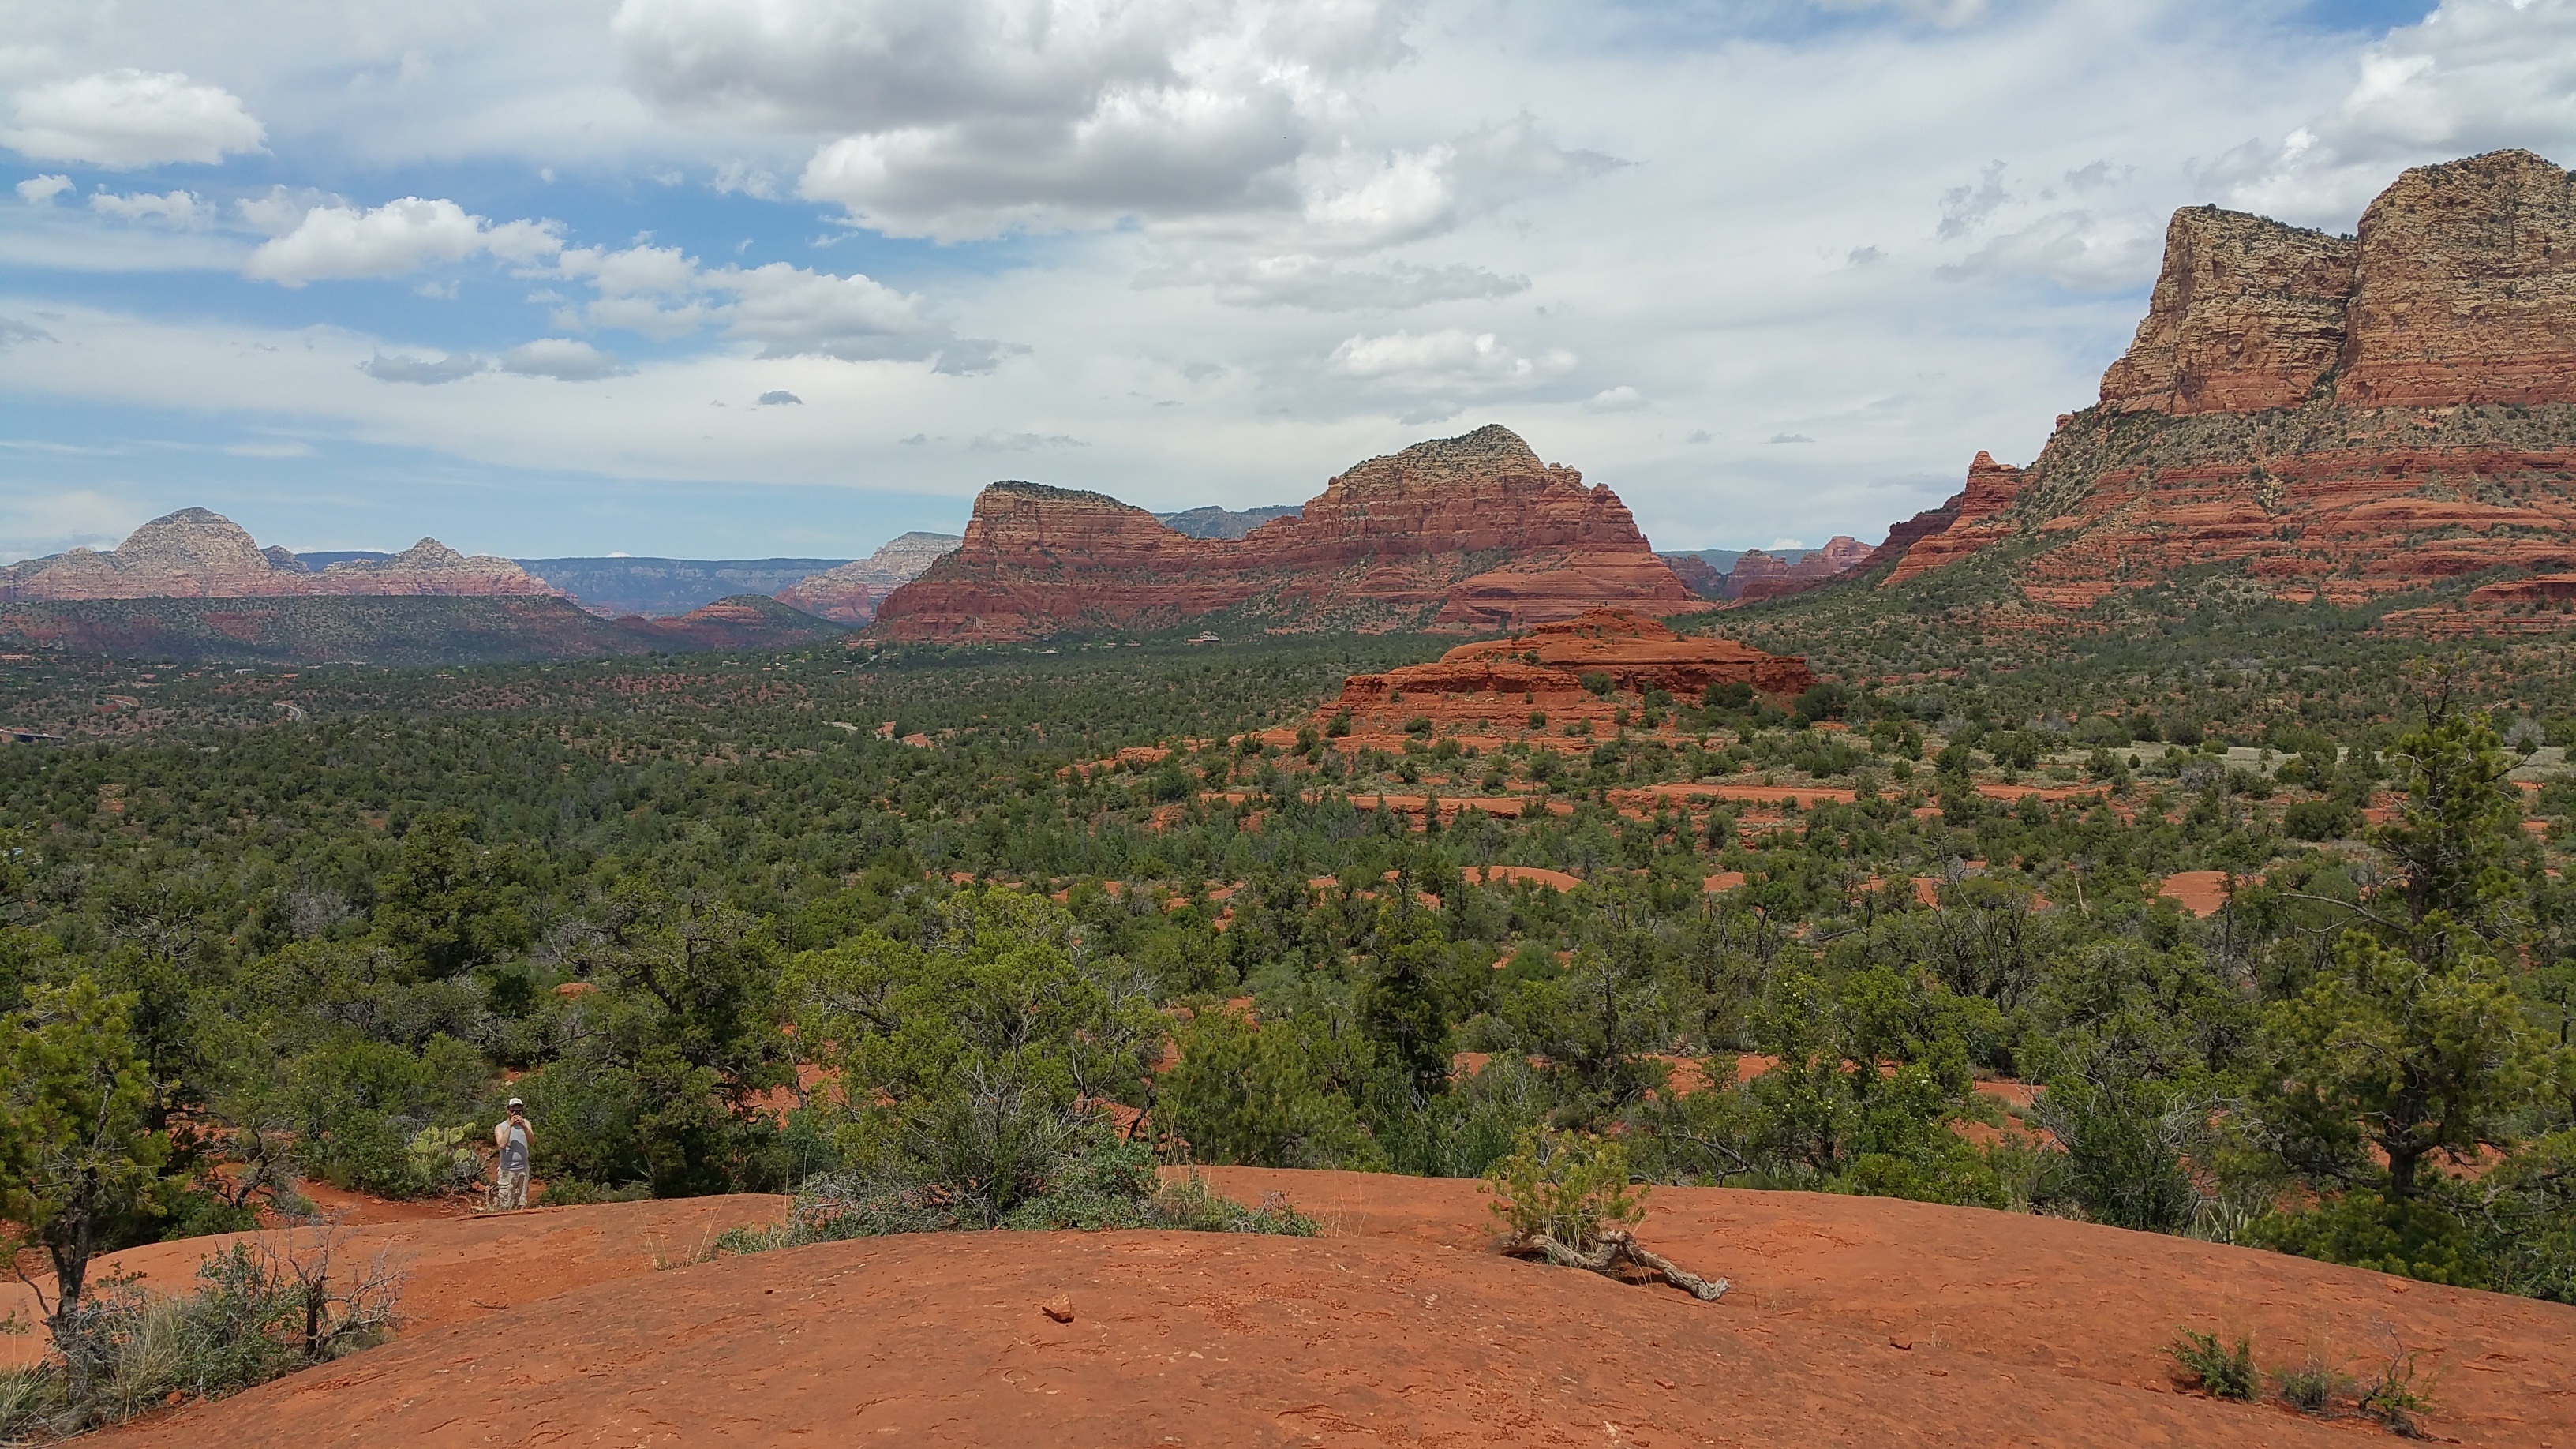
landscape, tree, nature, rock, wilderness, mountain, cloud, sky, hill, sandstone, formation, cliff, red, scenic, soil, canyon, terrain, national park, ridge, arizona, rocks, cool image, geology, outcrop, badlands, plateau, escarpment, sedona, cool photo, southwest, butte, state park, biome, historic site, ecoregion, shrubland, plant community, mount scenery